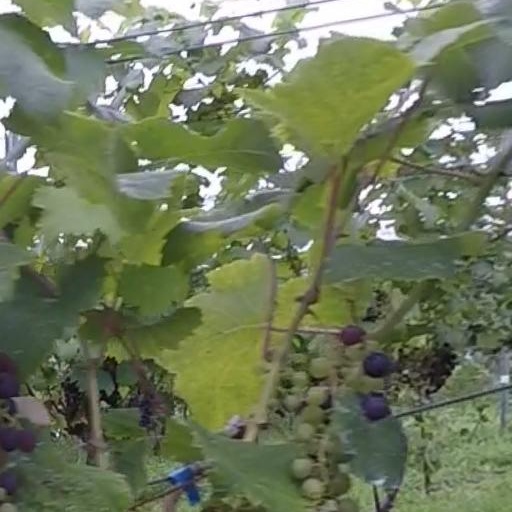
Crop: grape